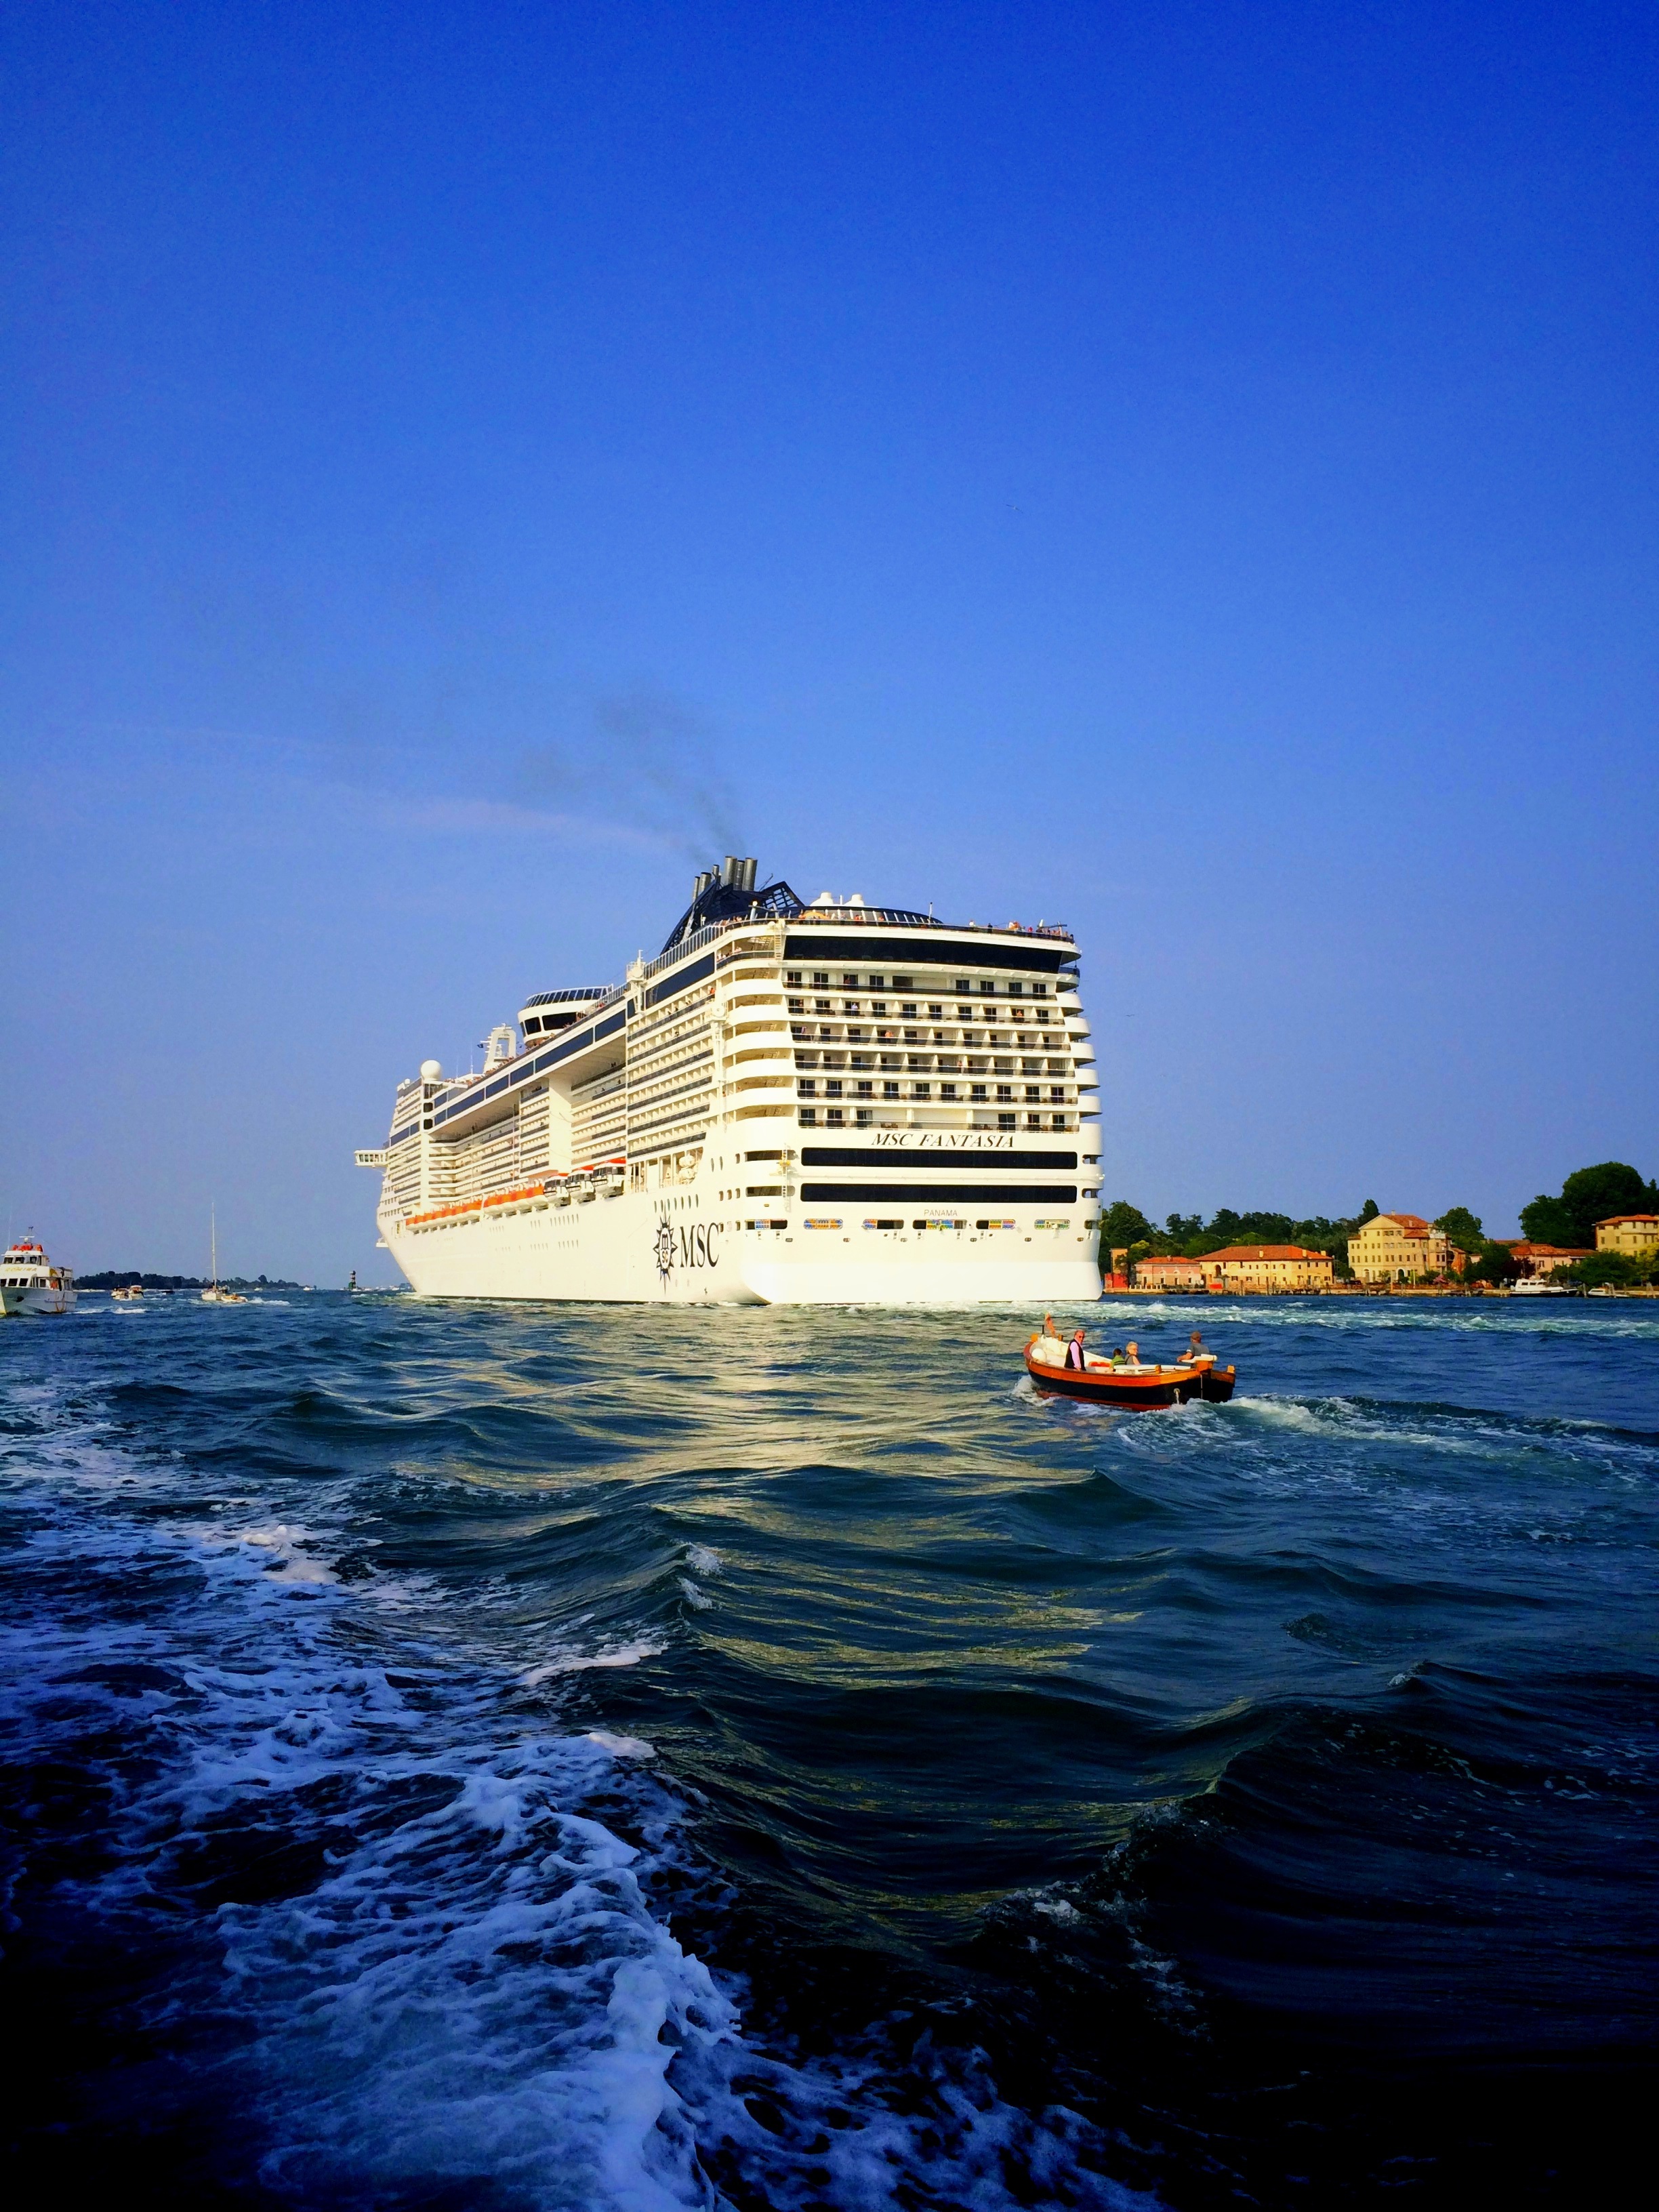
sea, coast, ocean, horizon, boat, wave, ship, dusk, vehicle, bay, ferry, watercraft, cruise ship, passenger ship, ocean liner, wind wave